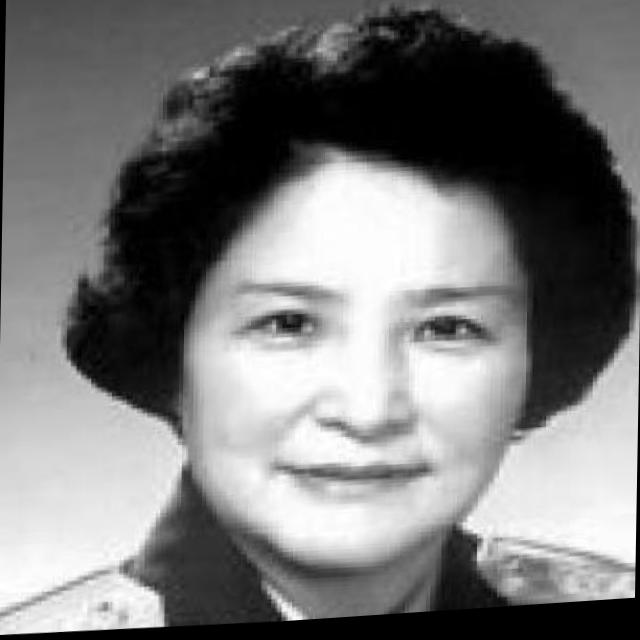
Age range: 45-64